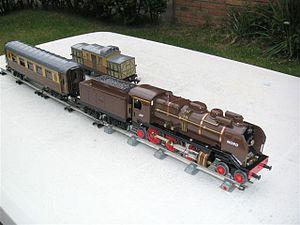
miniature du train la flèche d'or par JEP
Un train de nuit est un train circulant la nuit et comportant des places couchées pour les voyageurs. Le train de nuit se distingue des autres trains de grandes lignes par son trajet parcouru pendant la nuit, souvent à vitesse modérée et avec peu d'arrêts intermédiaires. L’objectif est de permettre au voyageur d’effectuer un long parcours pendant son sommeil. Ce train comporte souvent des voitures directes se dirigeant vers différentes destinations, ce qui évite d’avoir à changer de train pendant la nuit.
La Flèche d'Or était un service « train + bateau » de première classe qui circula entre Paris, Calais-Maritime et Londres de 1926 à 1972.